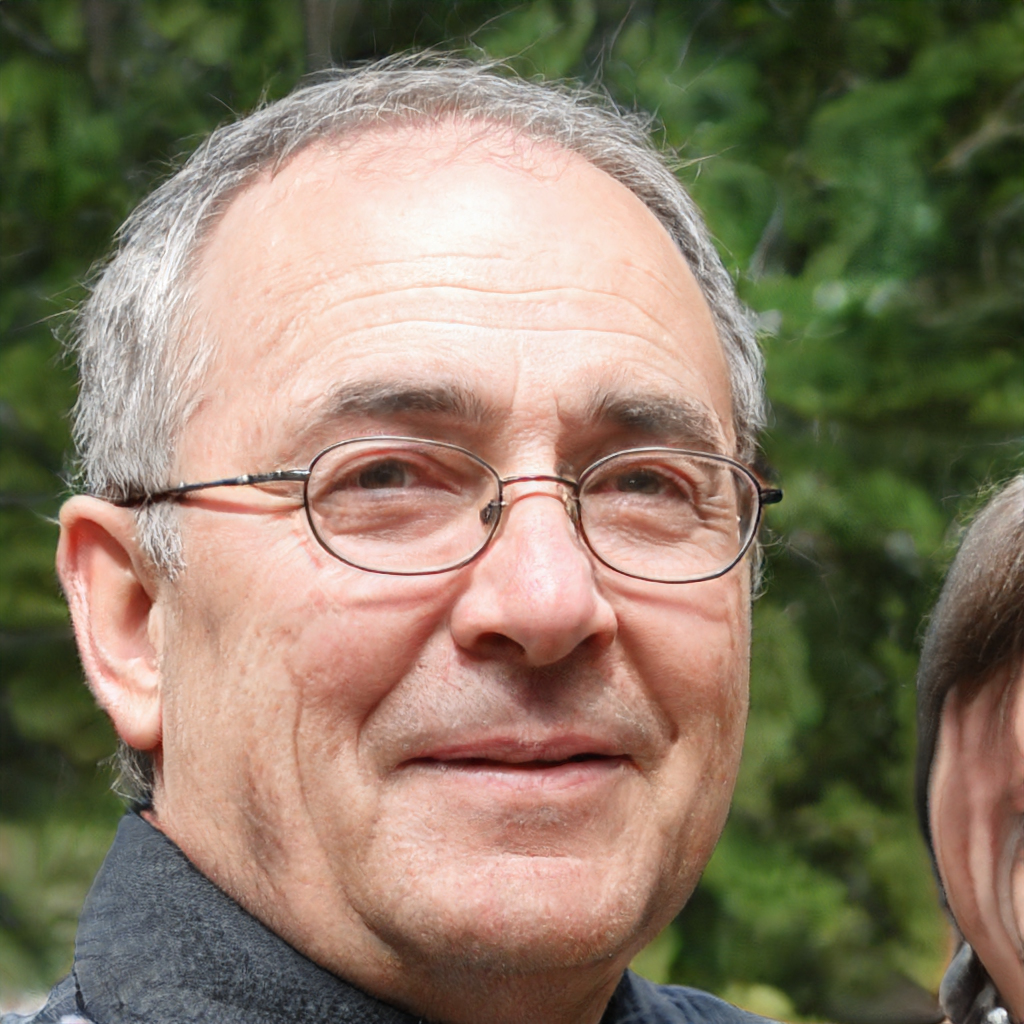
Portrait style: Real Portrait